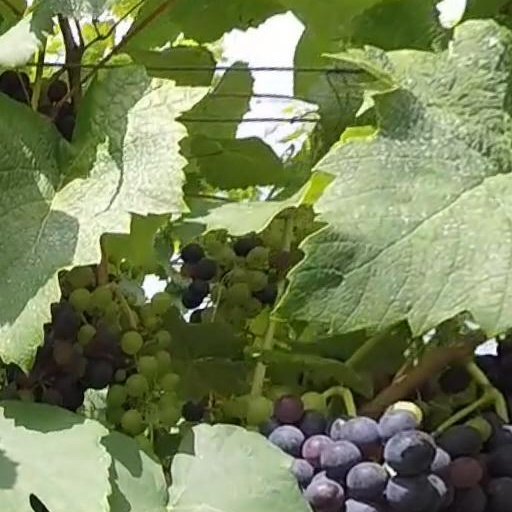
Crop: grape